Charles-Honoré Lannuier

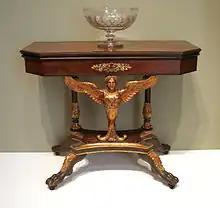
Game table, c. 1815, mahogany, gesso, gilding, and ormolu mounts

Charles-Honoré Lannuier, French cabinetmaker (1779–1819), lived and worked in New York City. In Lannuier's time, the style of his furniture was described as "French Antique." Today, his work is classified primarily as Federal furniture, Neoclassical, or American Empire.